Eden Project

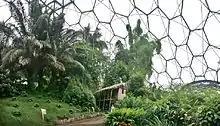
The Rainforest Biome

The Mediterranean Biome covers and measures high, wide, and long. It houses familiar warm temperate and arid plants such as olives and grape vines and various sculptures.